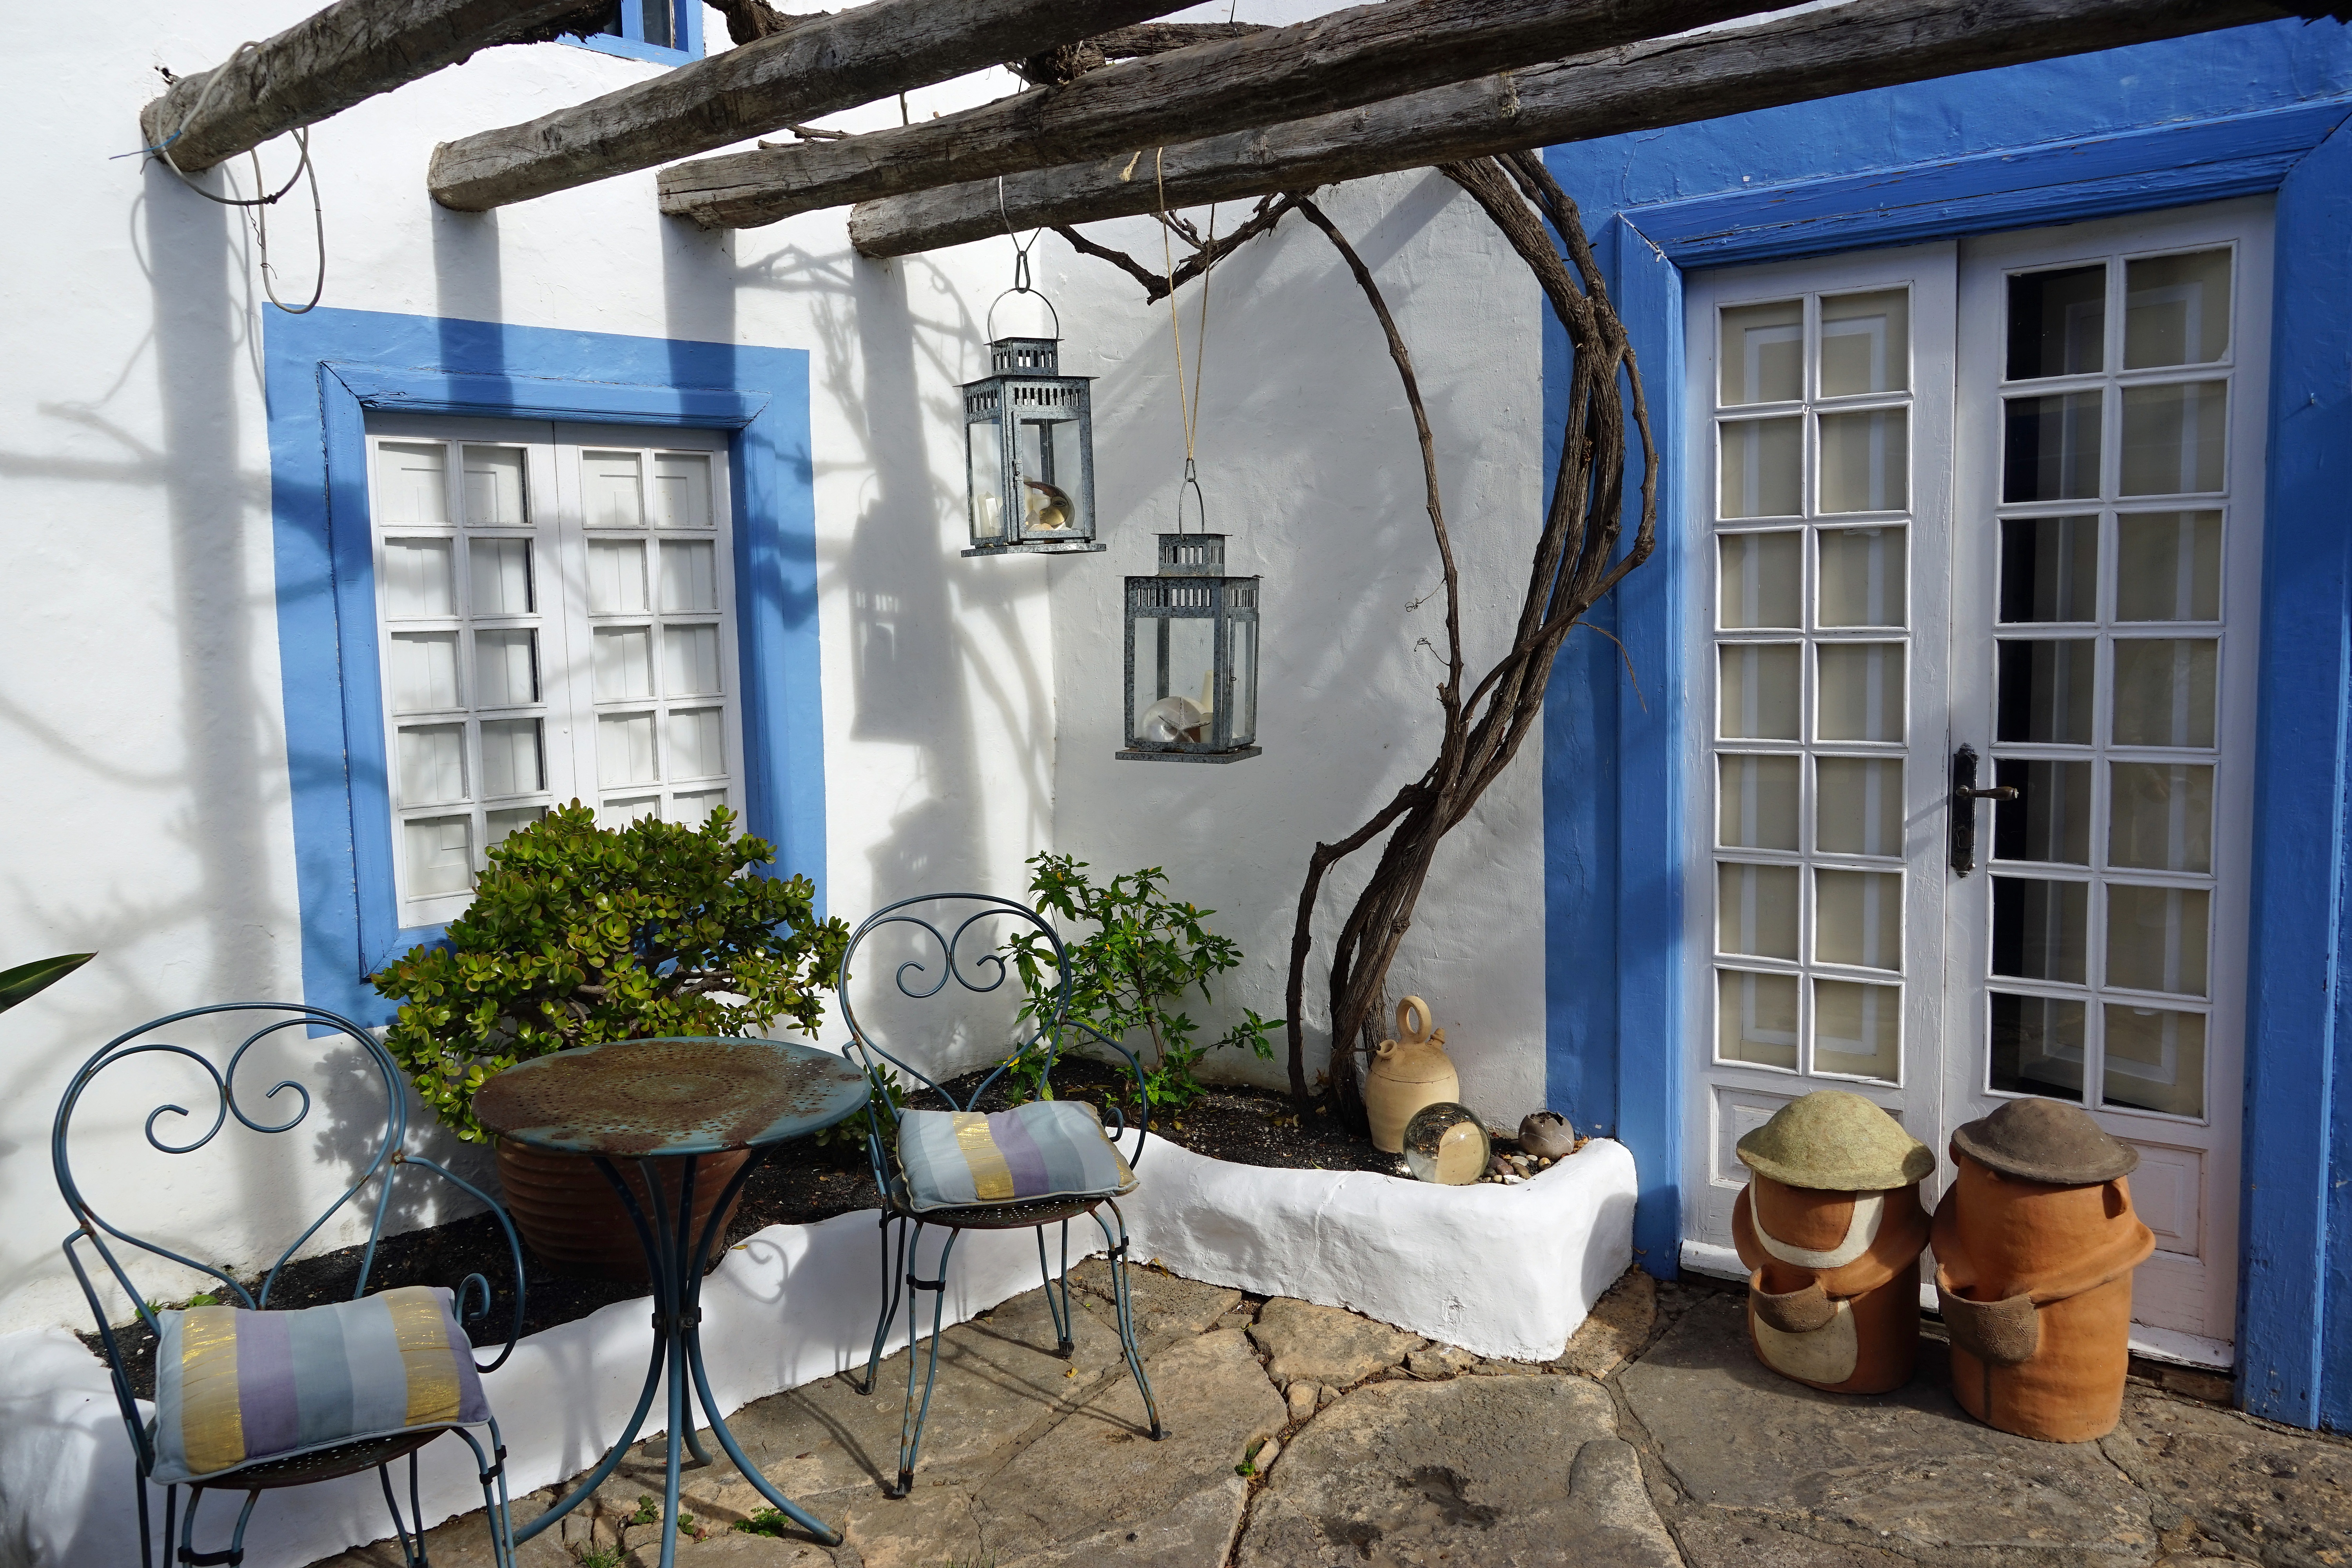
house, window, home, shed, porch, cottage, backyard, cozy, property, blue, rest, room, spain, farmhouse, estate, yard, real estate, seating area, outdoor structure